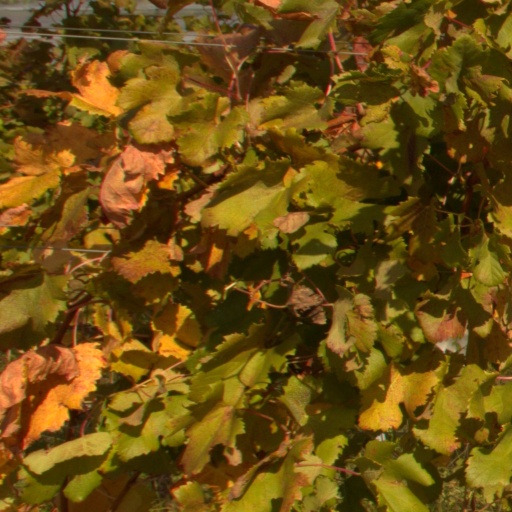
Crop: grape